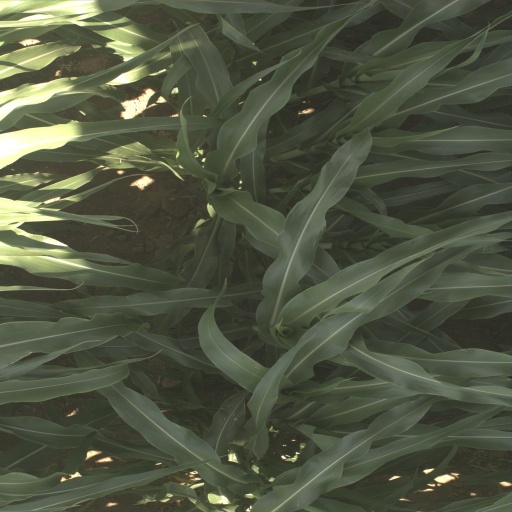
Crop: sorghum